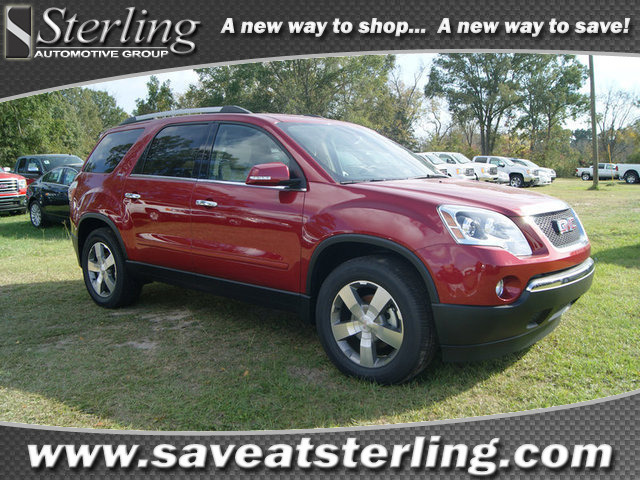
Car model: 2012 GMC Acadia SUV